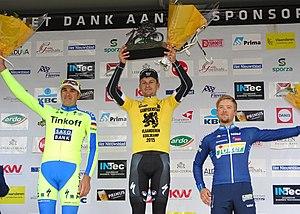
Reportage réalisé le vendredi 18 septembre à l'occasion de l'arrivée du Championnat des Flandres 2015 à Koolskamp (Ardooie), Belgique.
La 100ᵉ édition du Championnat des Flandres a eu lieu le 18 septembre 2015. La course fait partie du calendrier UCI Europe Tour 2015 en catégorie 1.1. La course est remportée au sprint par le Belge Jens Debusschere mais le Néerlandais Dylan Groenewegen chute et se blesse. Il atterrit juste devant la ligne d'arrivée sans la franchir. Les commissaires décident ensuite de déclasser Jens Debusschere à la sixième place et d'attribuer la victoire au Polonais Michał Gołaś. Il est suivi dans le même temps par le Russe Nikolay Trusov et le Norvégien Adrian Aas Stien.